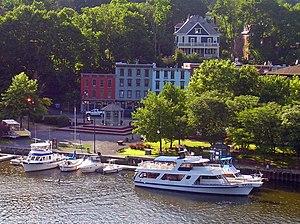
L'Hudson est un fleuve de 507 km de long, coulant principalement dans l'État de New York et formant en partie la frontière entre les États de New York et du New Jersey. Le nom du fleuve provient de Henry Hudson, un Anglais naviguant pour le compte des Provinces-Unies et notamment de la Compagnie néerlandaise des Indes orientales, qui explora le fleuve en 1609. Cependant, le premier Européen en mesure de l'observer fut l'Italien Giovanni da Verrazano en 1524, dont l'expédition fut financée par les marchands florentins de Lyon et par François Iᵉʳ.